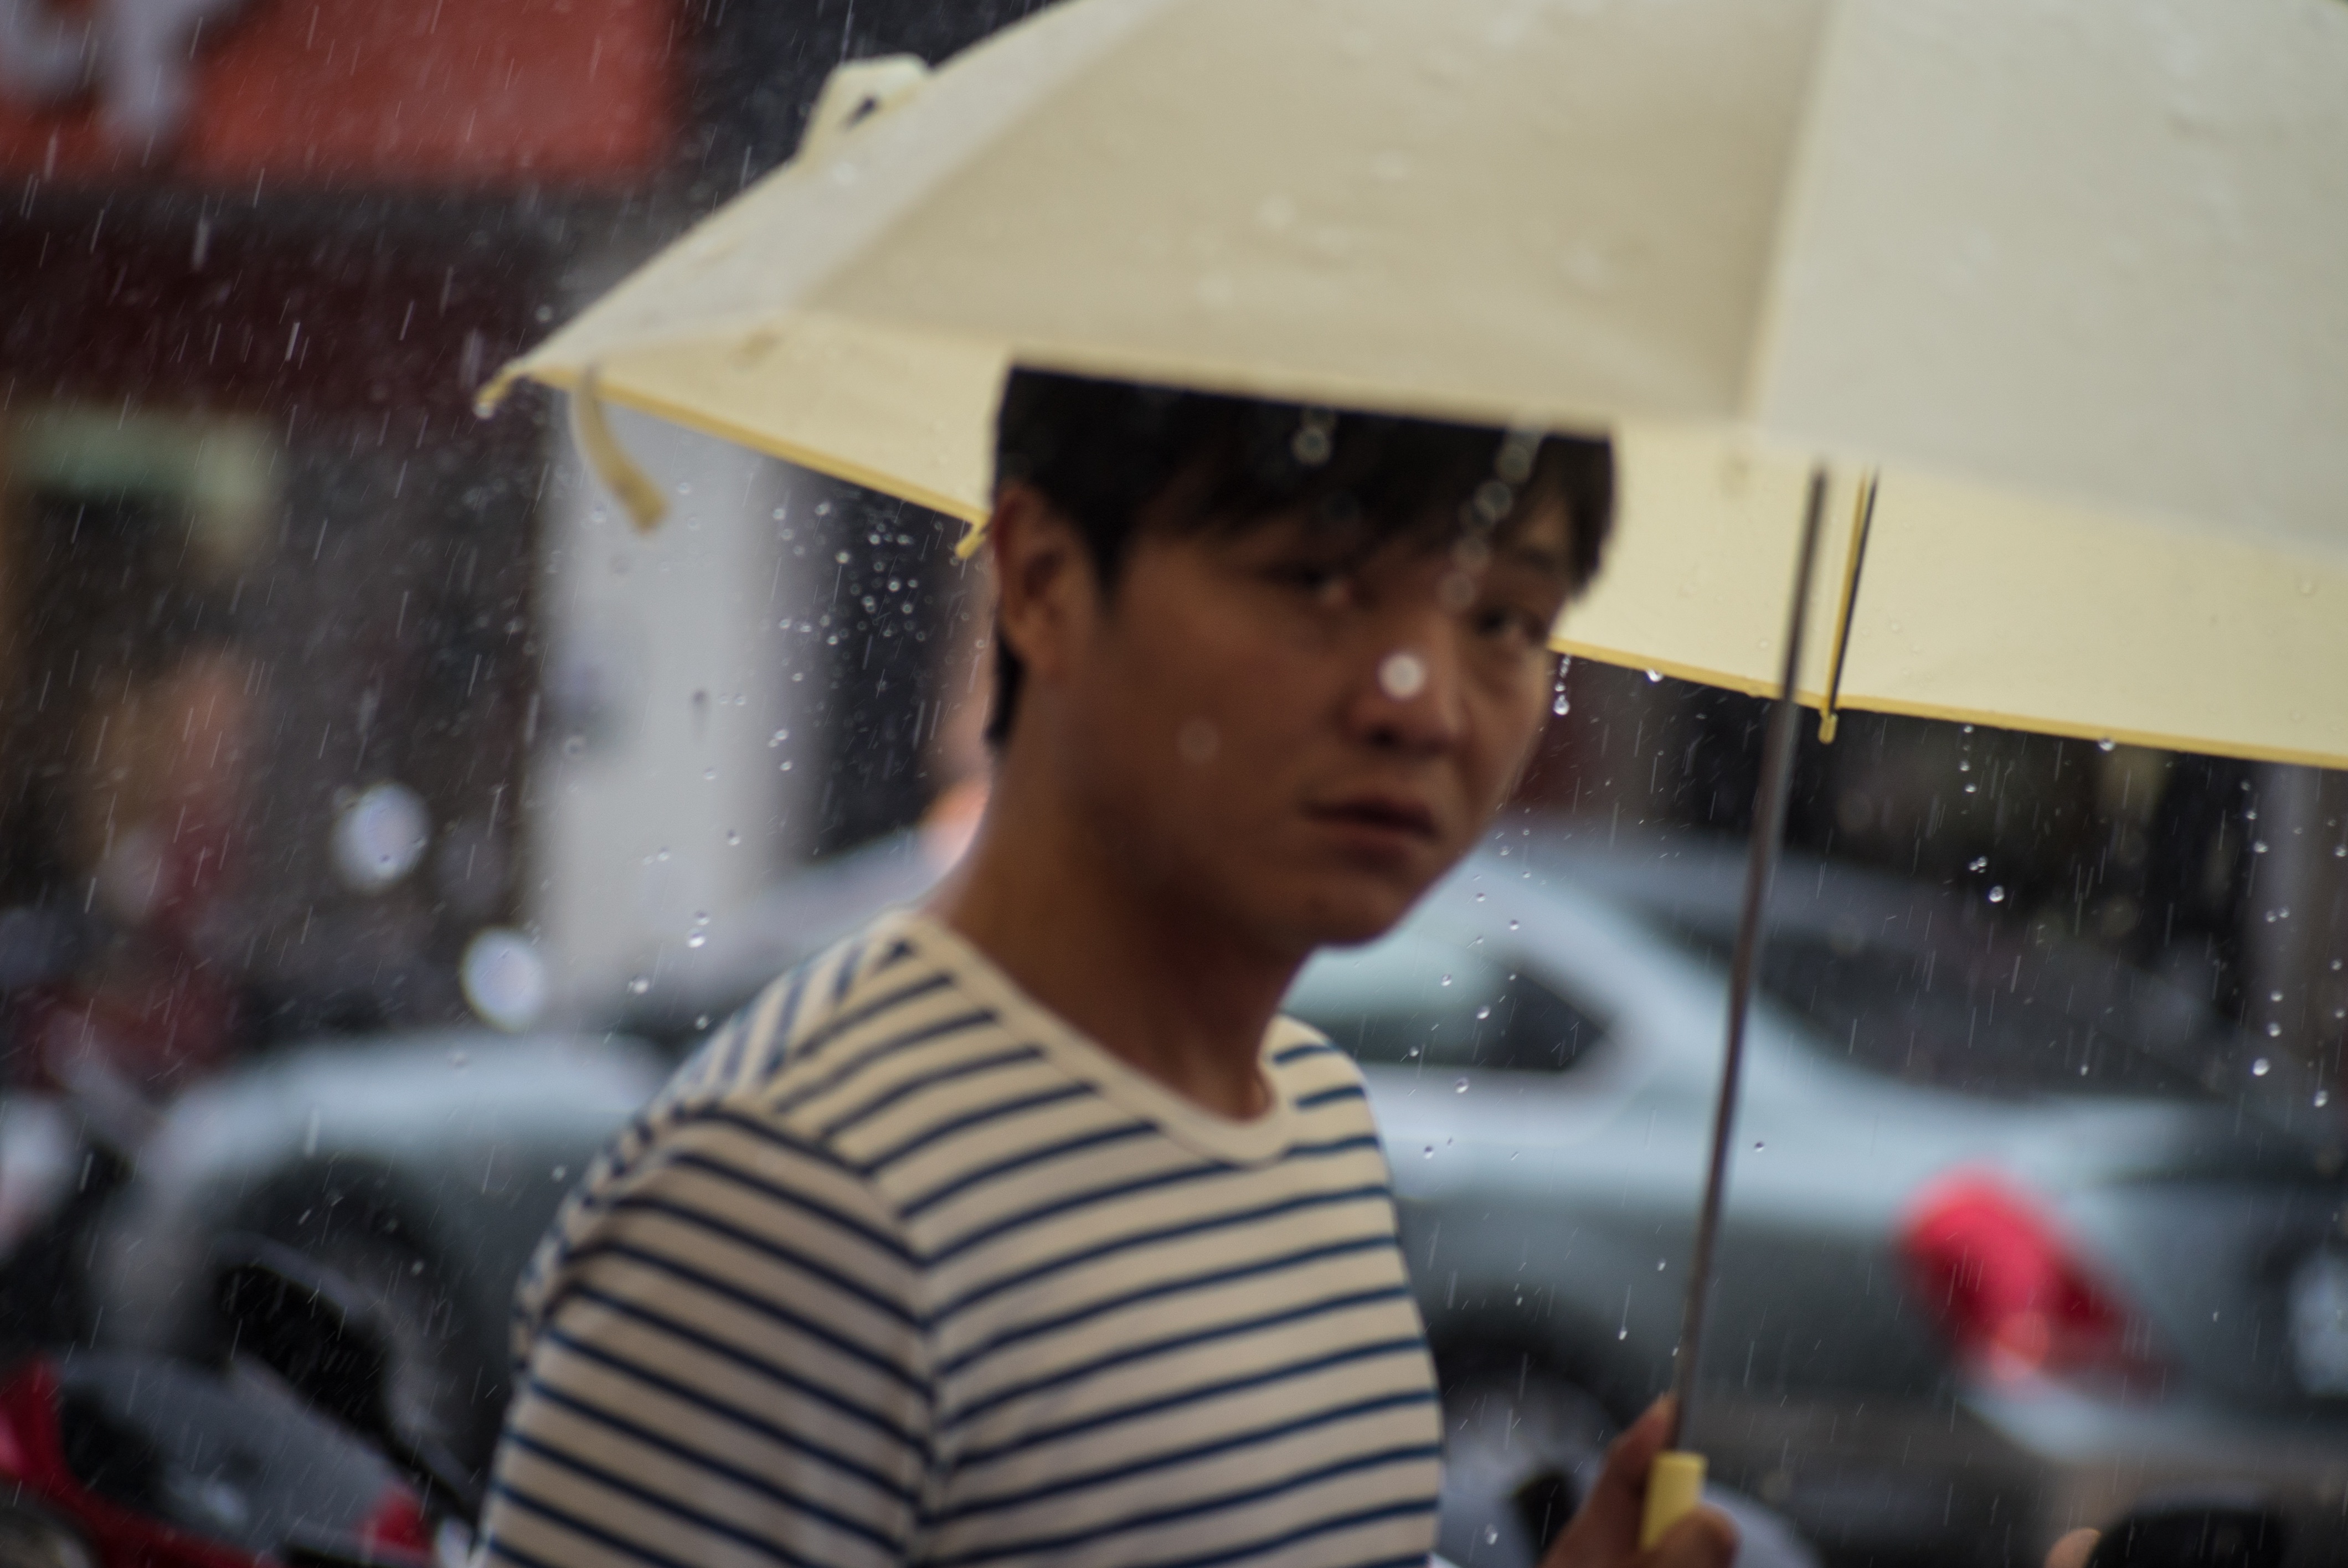
vehicle, human, fun